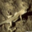
Label: lizard